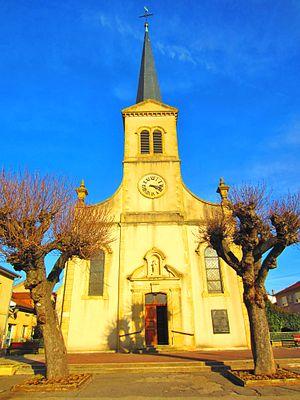
Eglise Vigy
Vigy est une commune française du département de la Moselle. C’est un village fleuri situé dans un cadre forestier protégé, possédant un riche patrimoine architectural rural. Vigy constitue un chef-lieu de canton. Ses habitants s’appellent les Torlas.